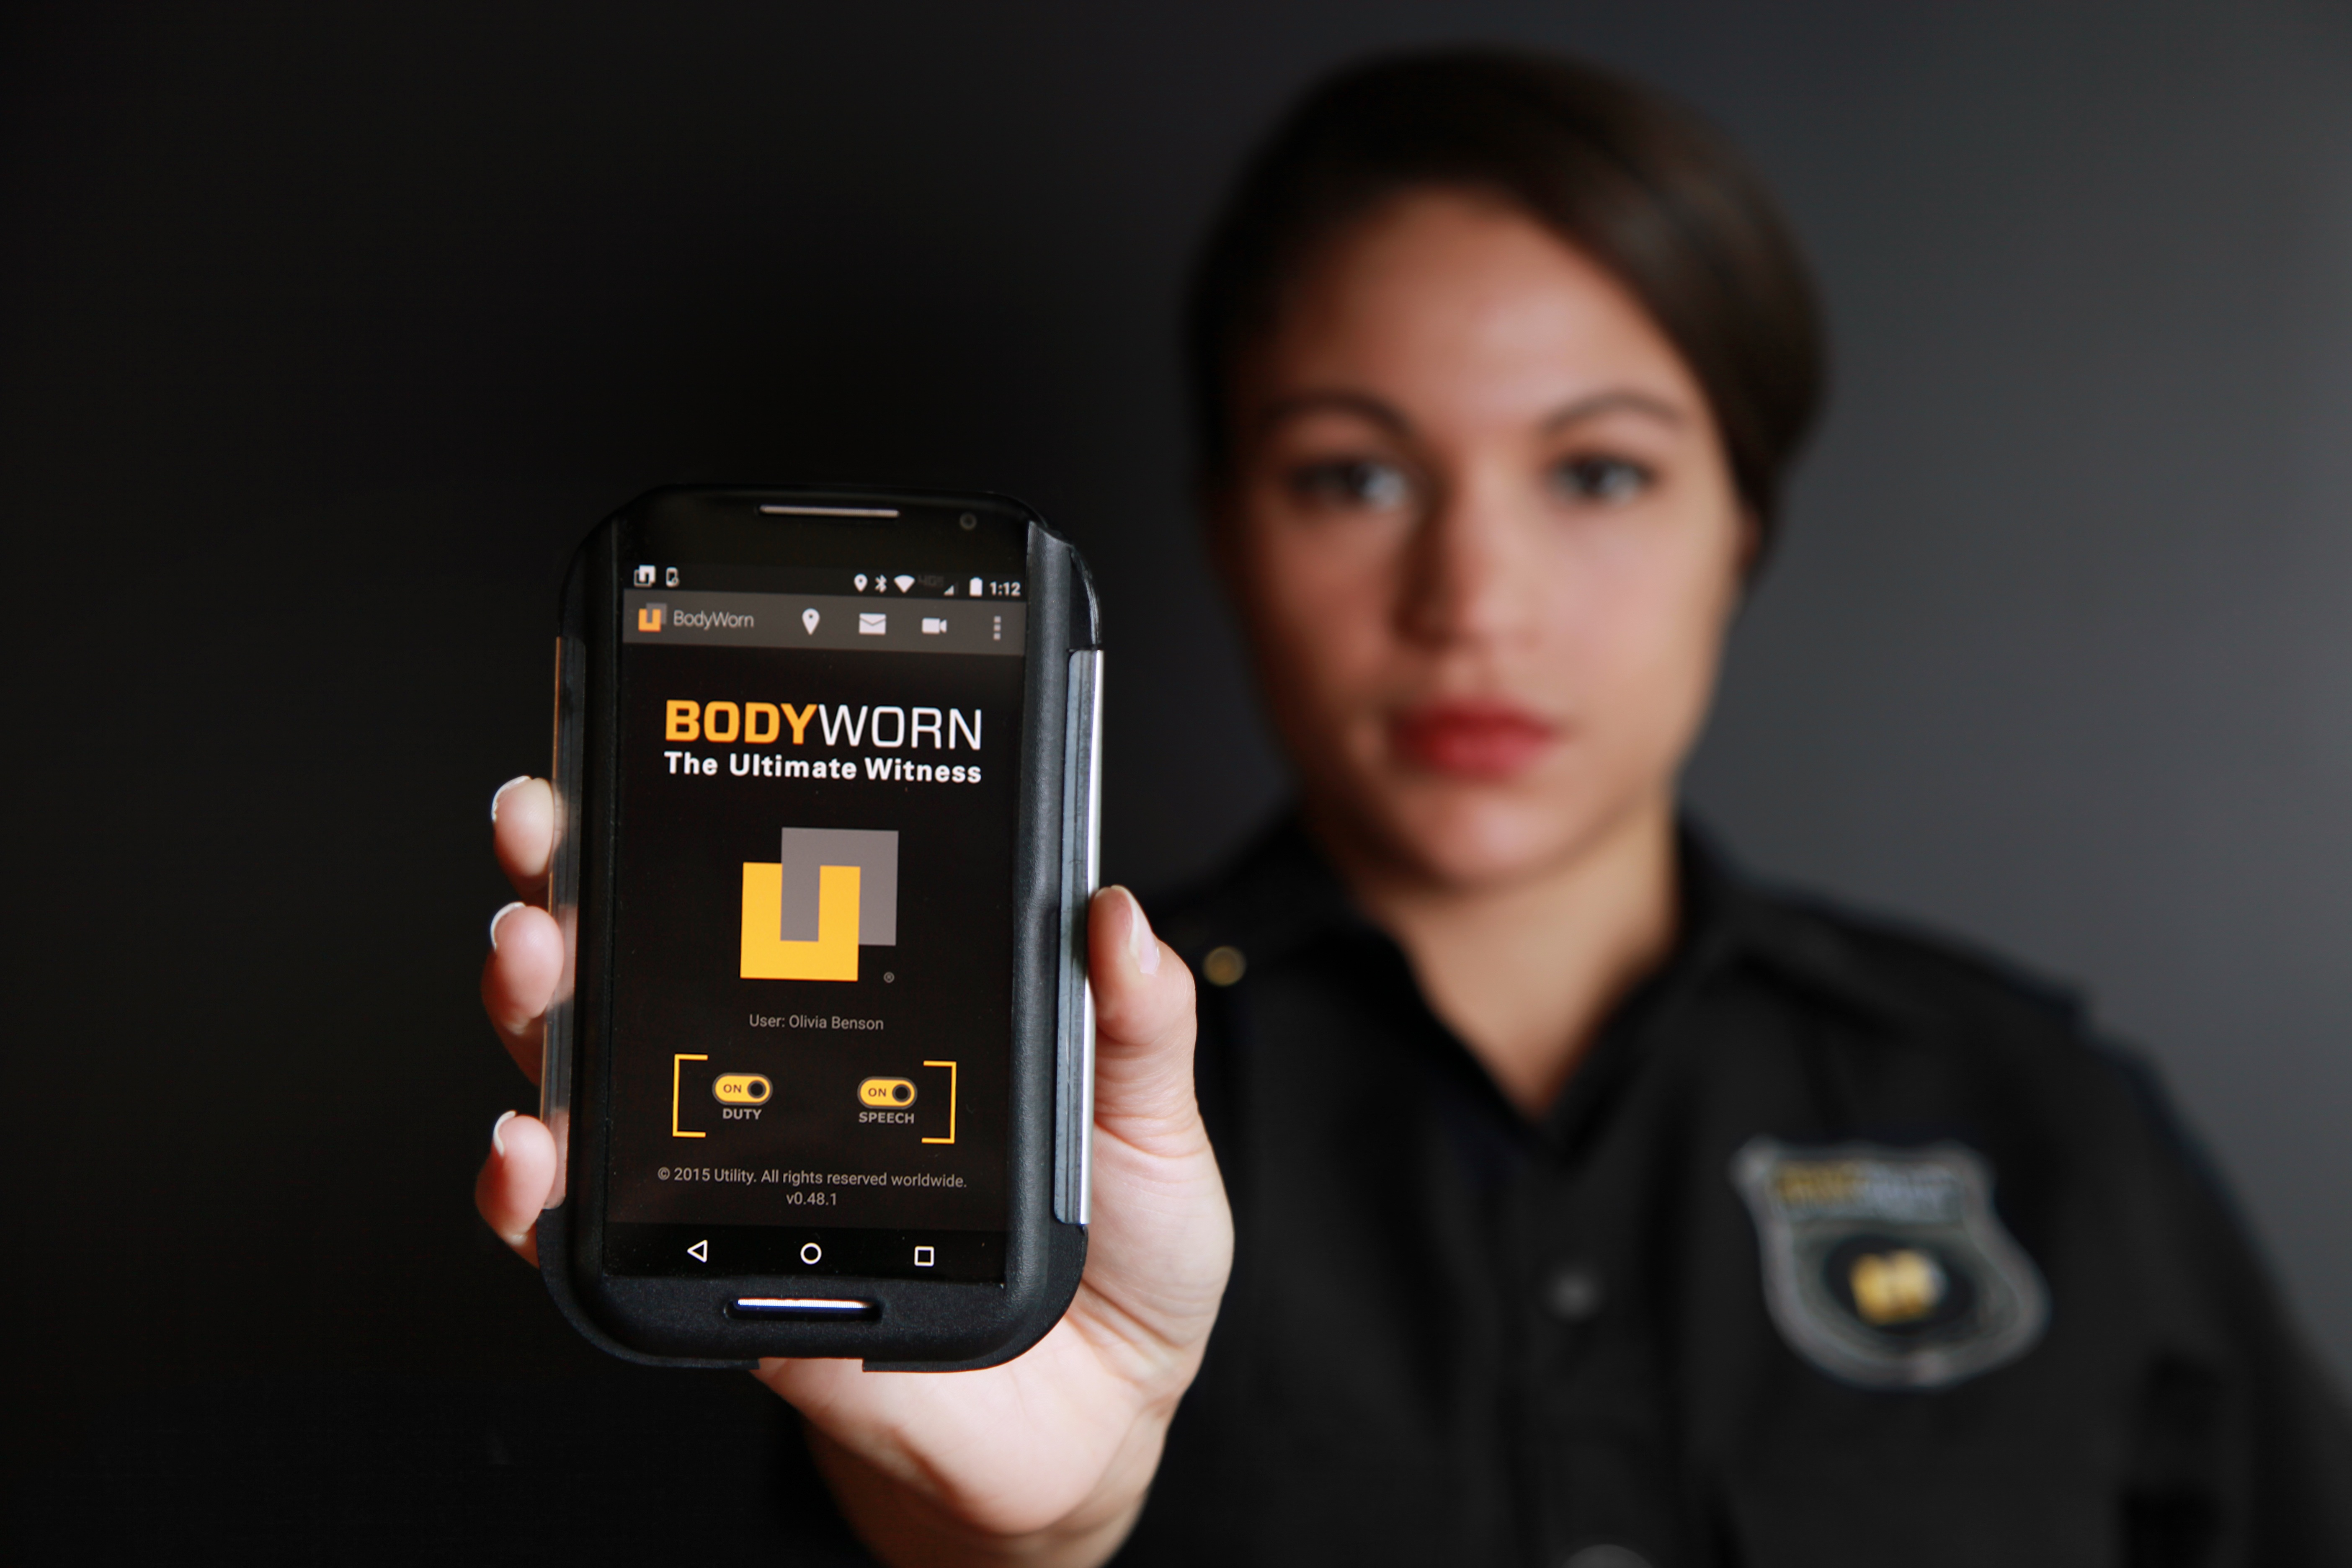
hand, person, technology, gadget, profession, mobile phone, security, product, tech, safety, uniform, patrol, protection, guard, cops, enforcement, policeman, law enforcement, police officer, portable communications device, bodyworn, body camera, police body camera, law enforcing, on body camera, police camera